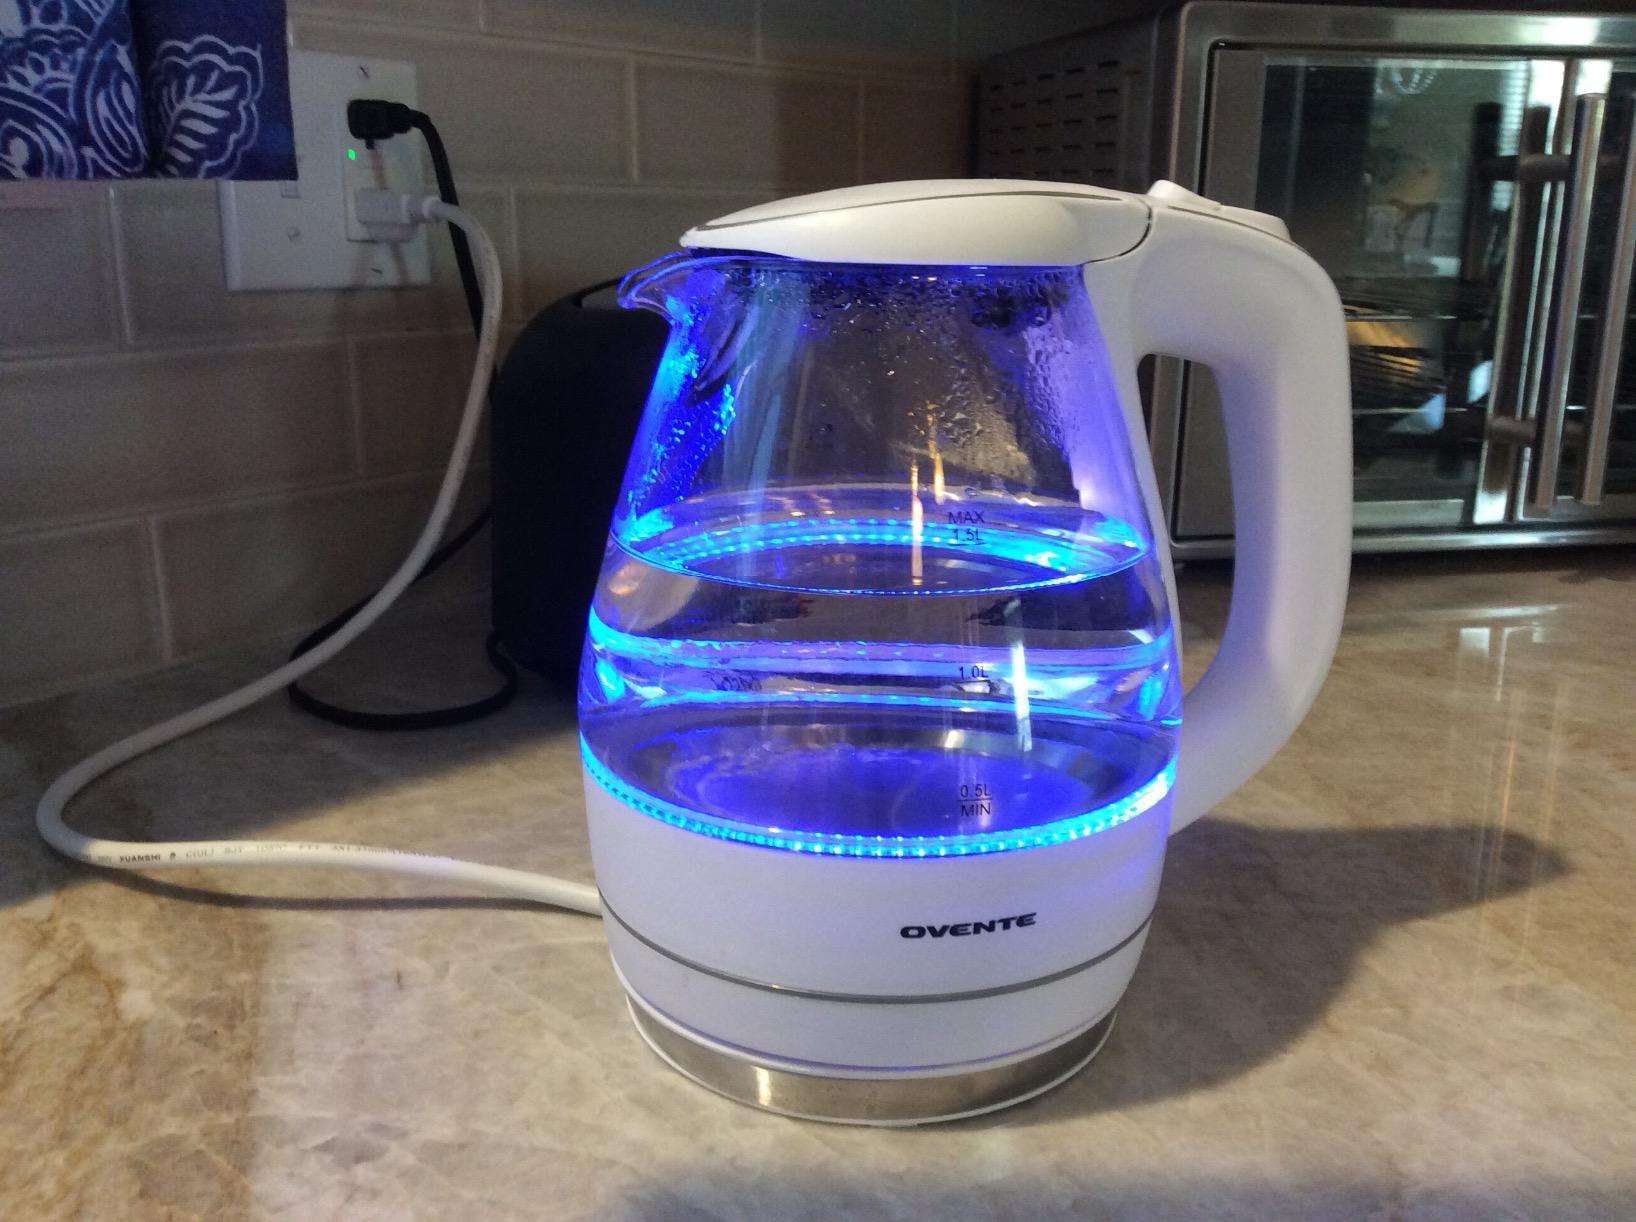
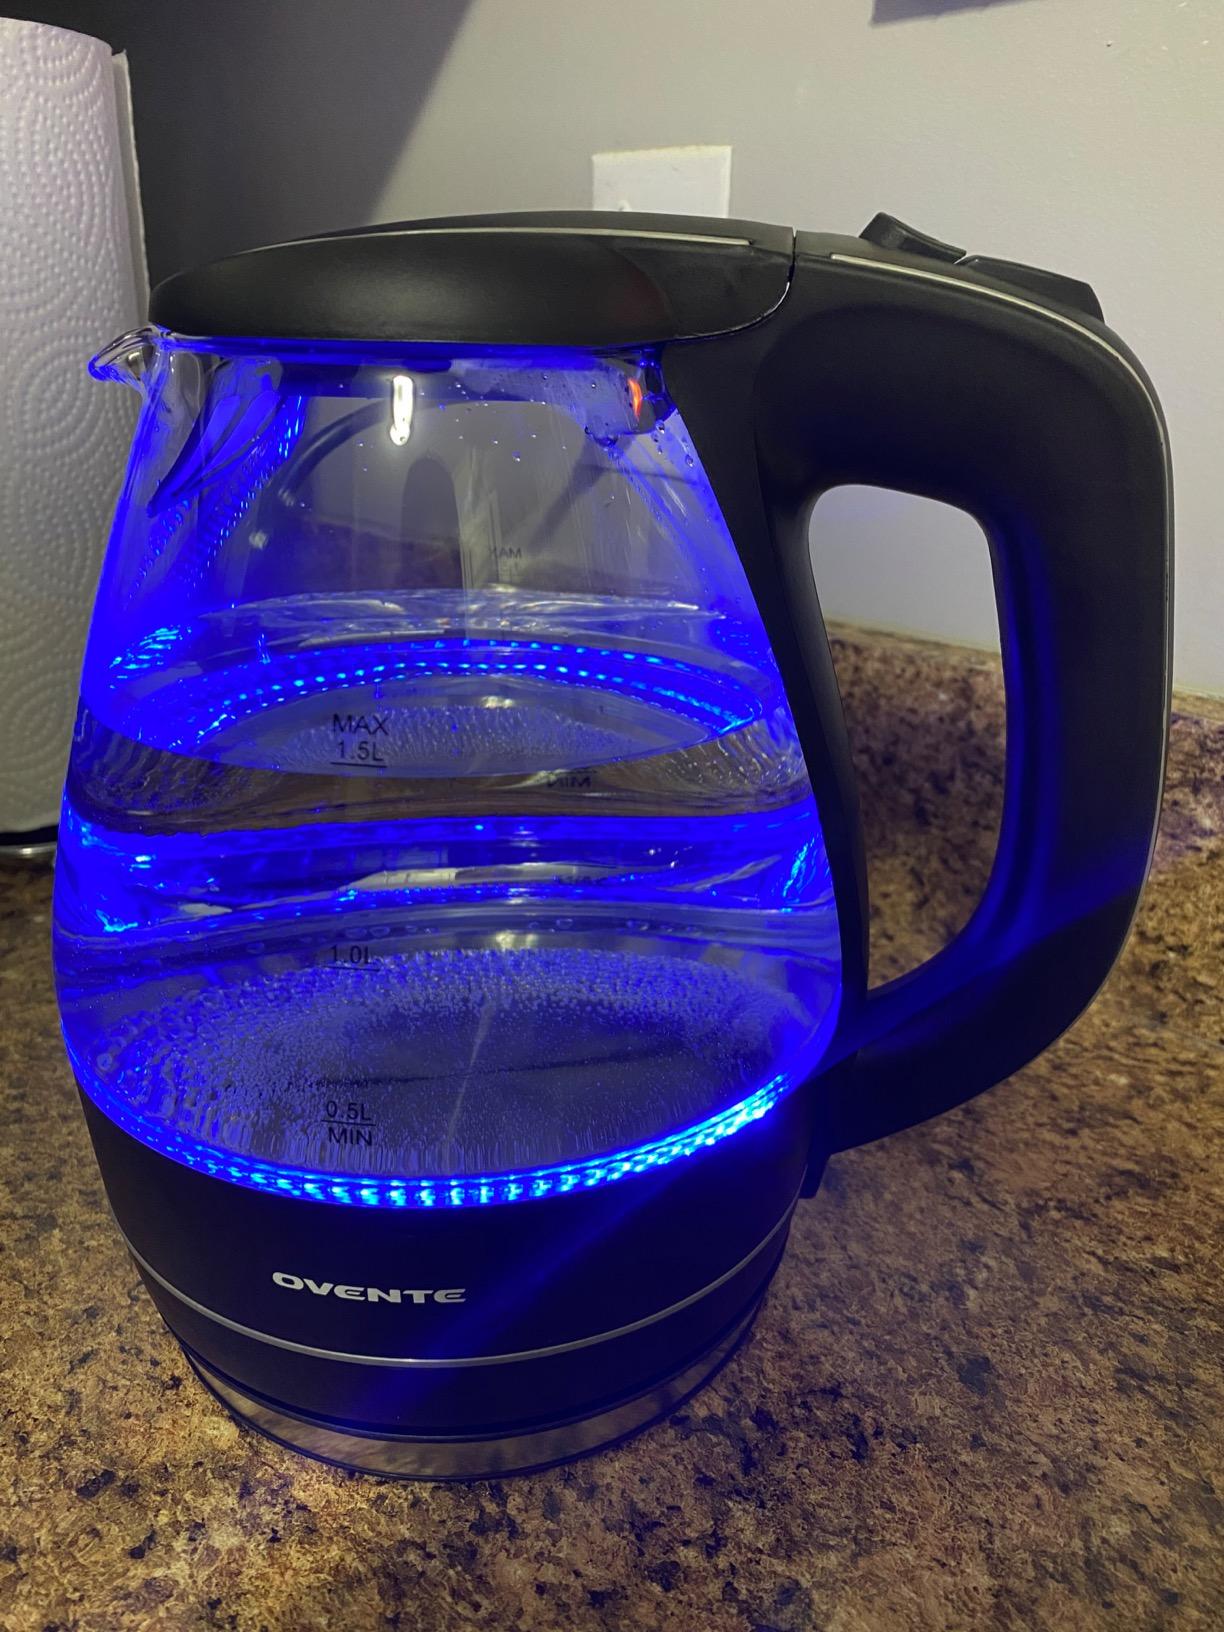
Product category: items_kettle
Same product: no